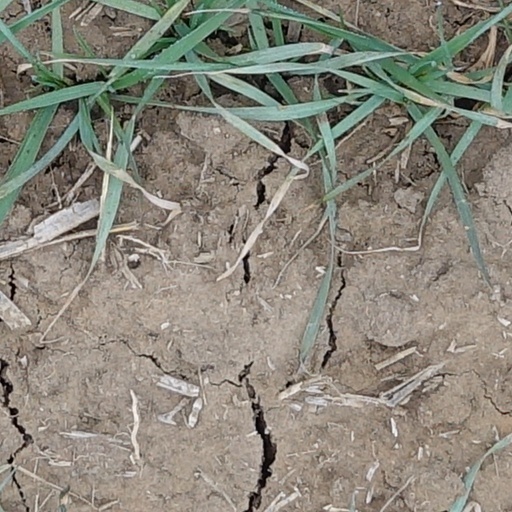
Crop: wheat